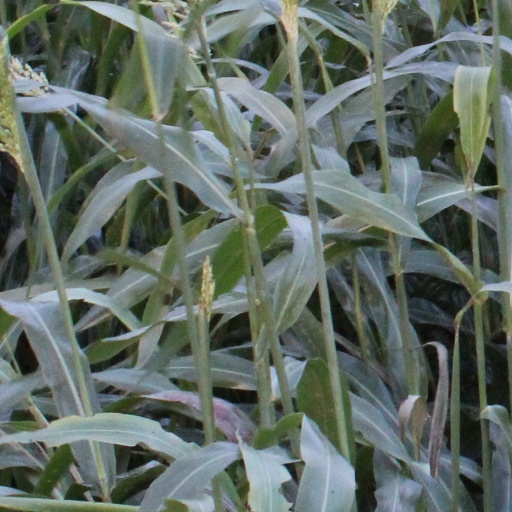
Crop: sorghum